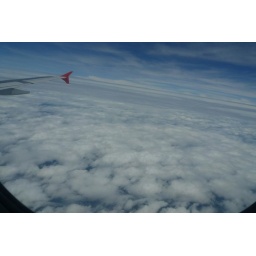
flying in the sky